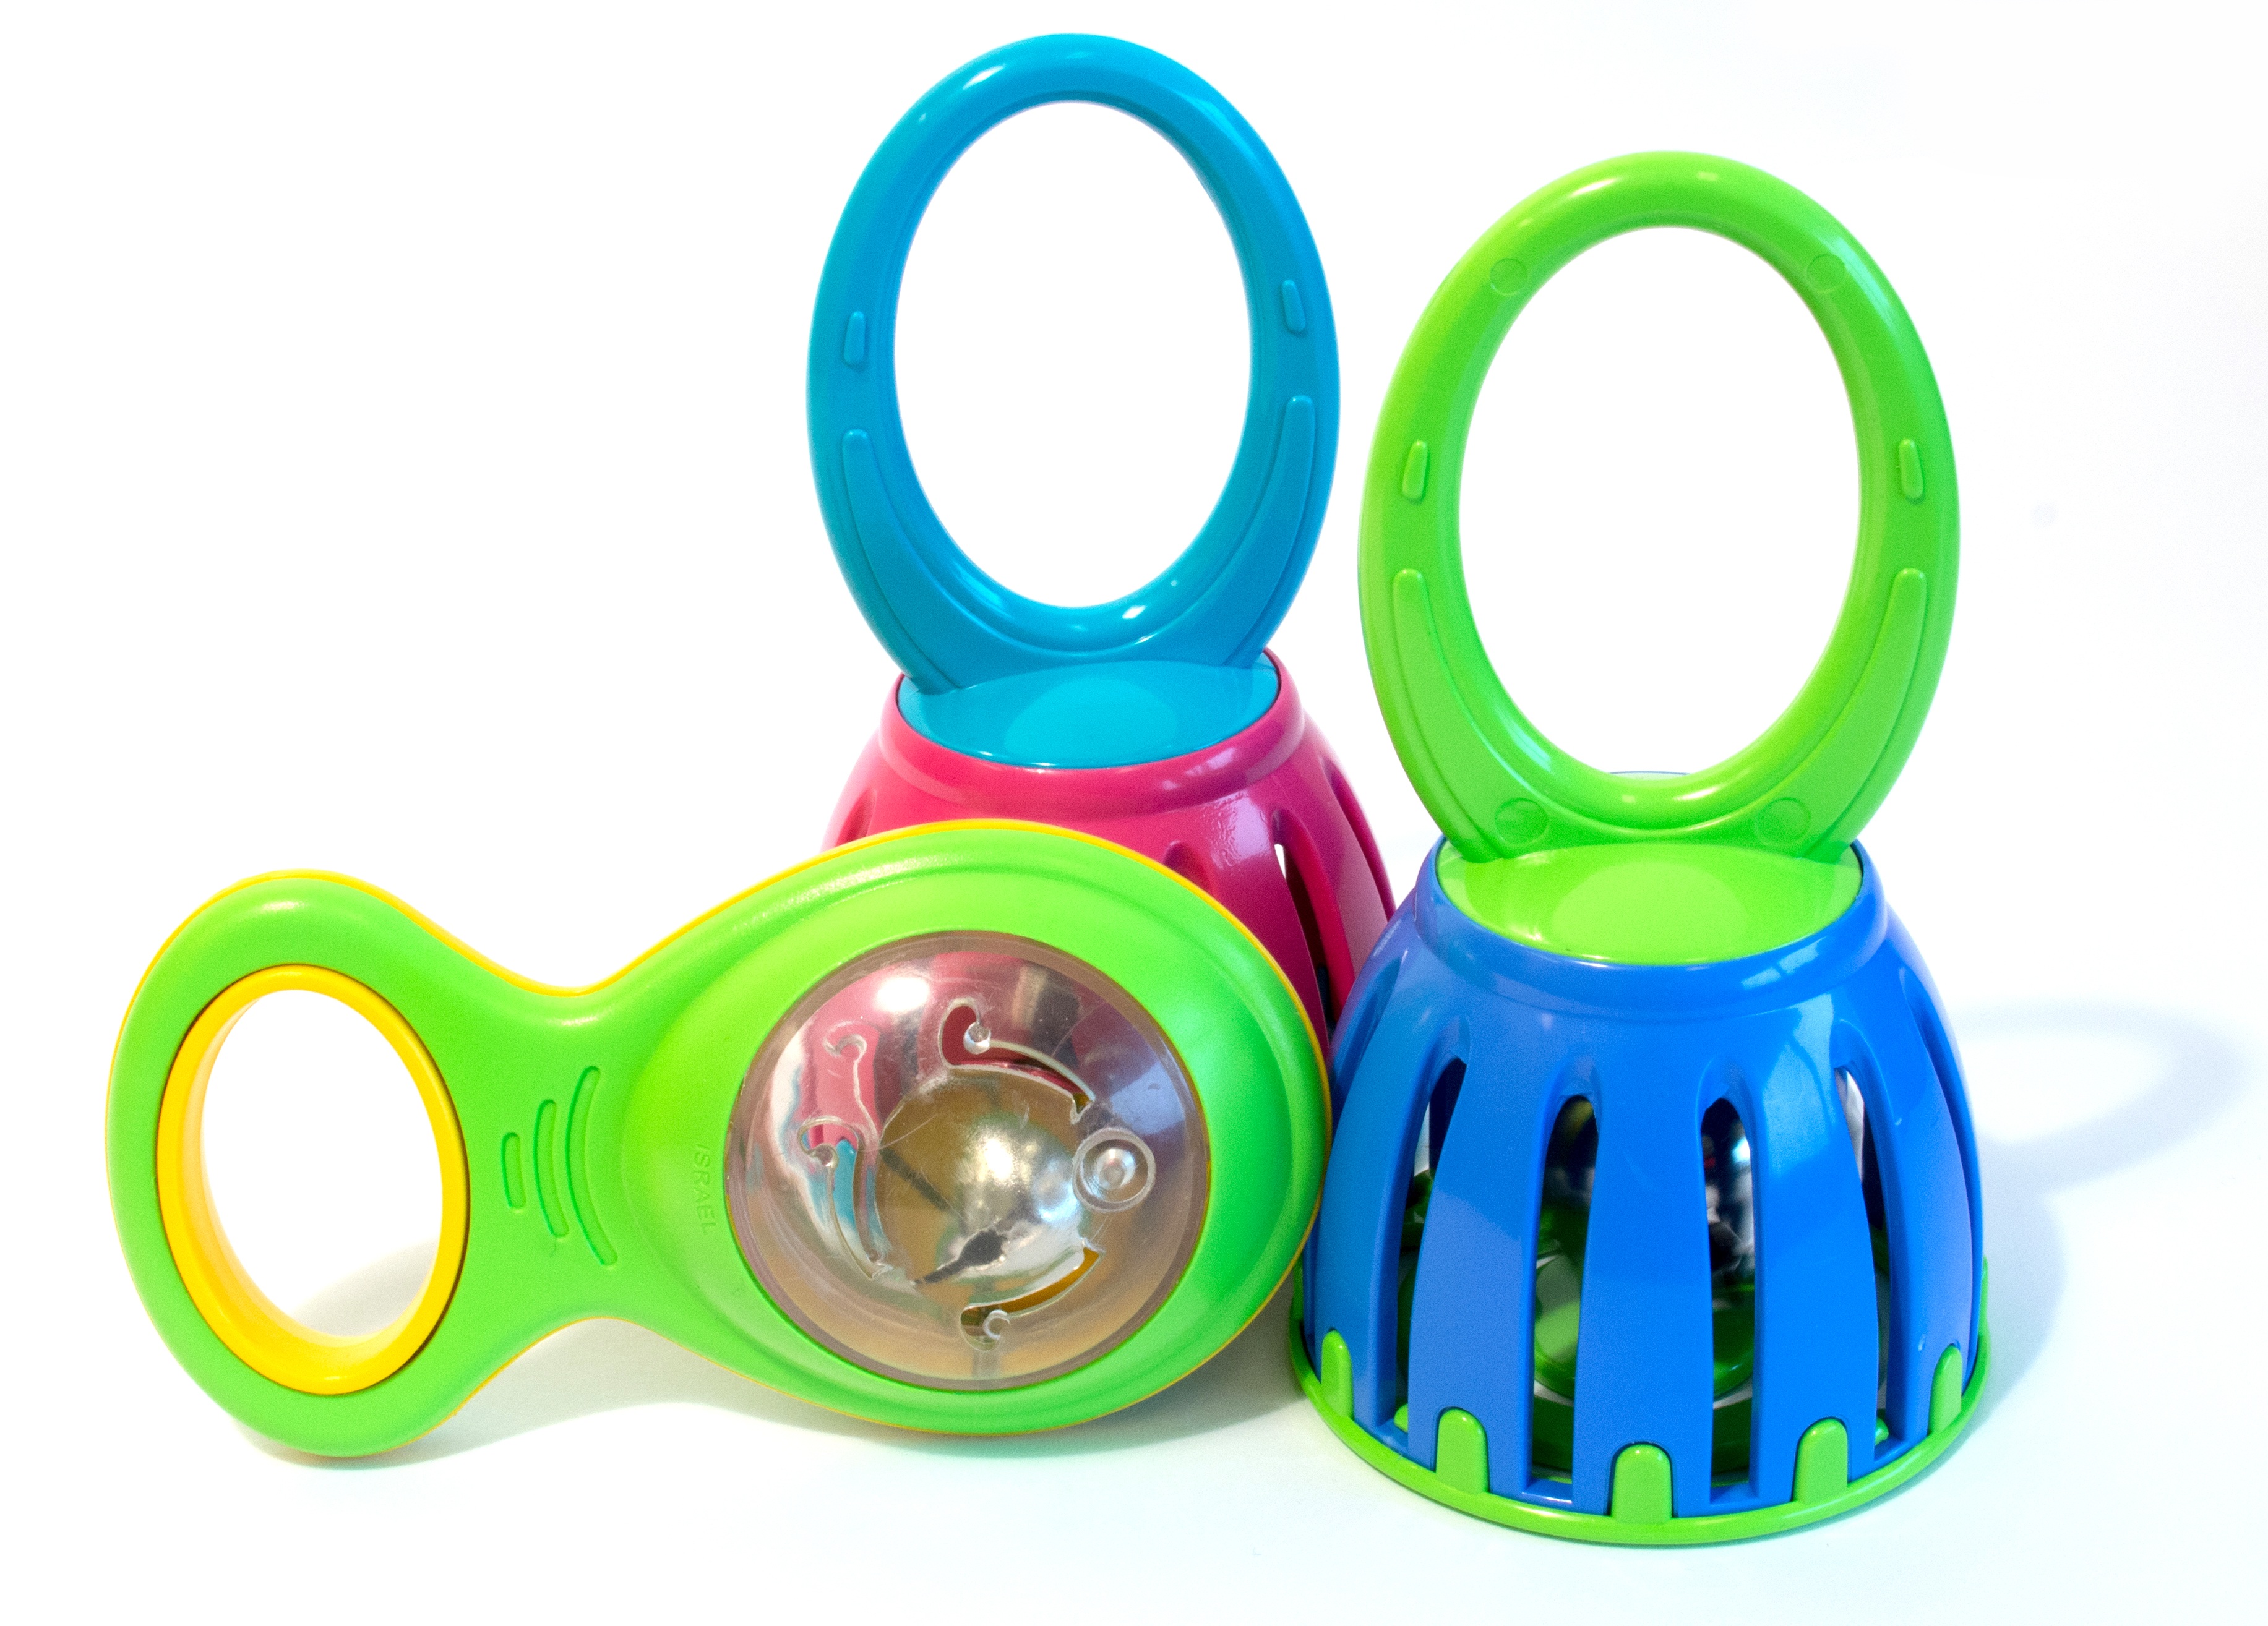
creative, play, isolated, colorful, toy, childhood, education, product, font, infant, bright, bells, white background, cage bells